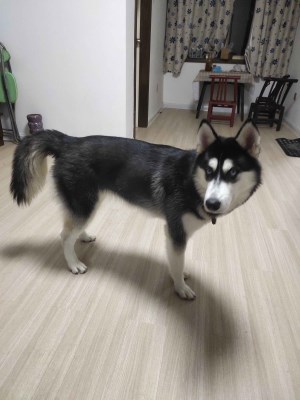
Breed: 1160-n000003-Siberian_husky